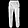
Label: Trouser